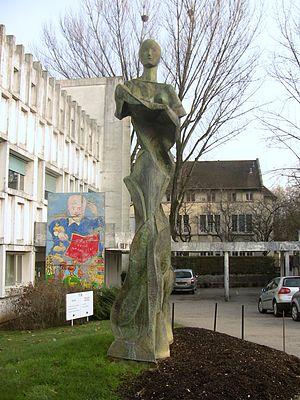
Statue d'une femme à l'enfant, devant ma maternité de Besançon (Doubs, France).
Cet article recense les œuvres d'art dans l'espace public du Doubs, en France.
Besançon est riche des nombreuses fontaines et sculptures réparties dans différents quartiers de la ville. Aux sculptures décoratives et commémoratives s'ajoutent les fontaines dont les plus anciennes ont perdu leur rôle social pour devenir ornementales. Des cadrans solaires, fresques et trompe-l'œil décorent aujourd'hui façades et fenêtres.